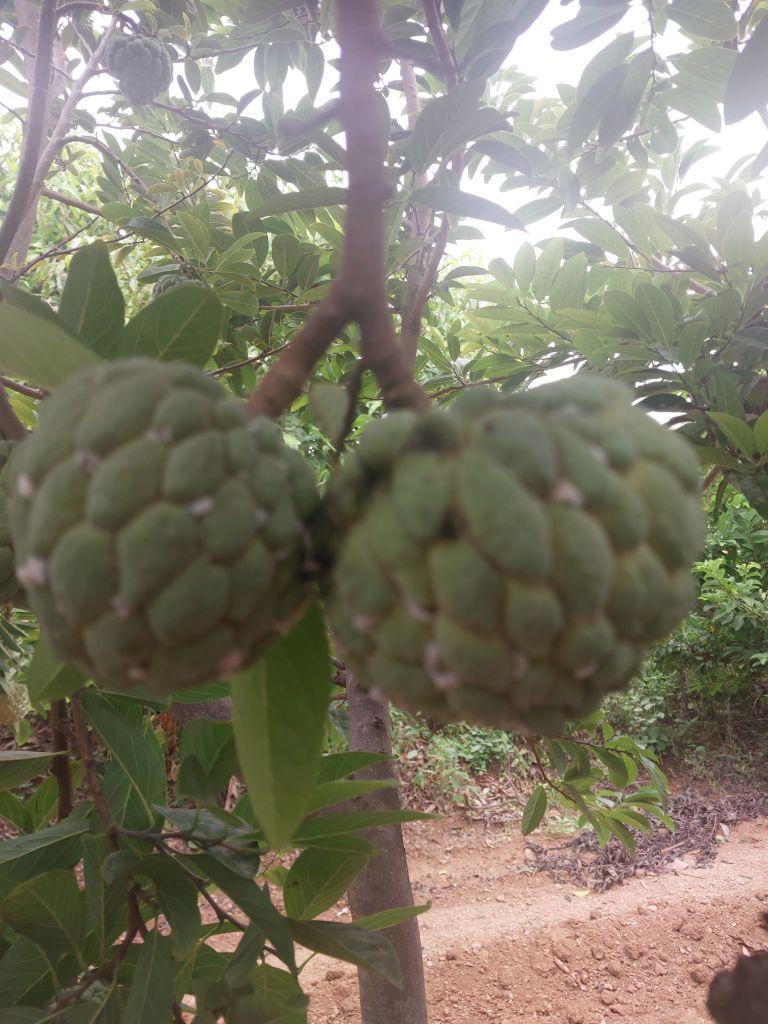
Disease label: Athracnose